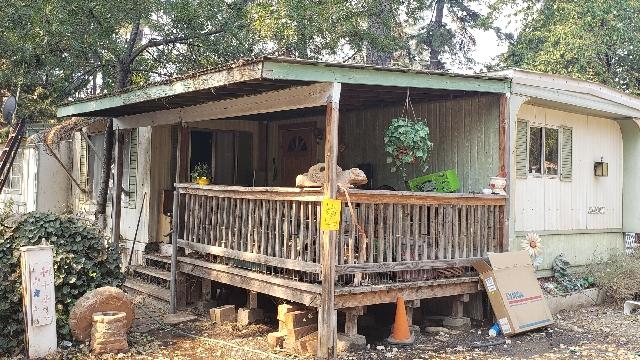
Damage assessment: no_damage